Horatio Gates (businessman)

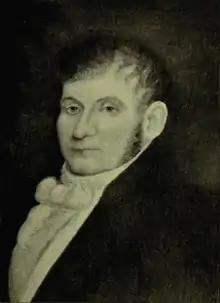

Horatio Gates (October 30, 1777 – April 11, 1834) was a Canadian businessman, office holder, justice of the peace, and politician. He was the third president of the Bank of Montreal, and served on the Legislative Council of Lower Canada